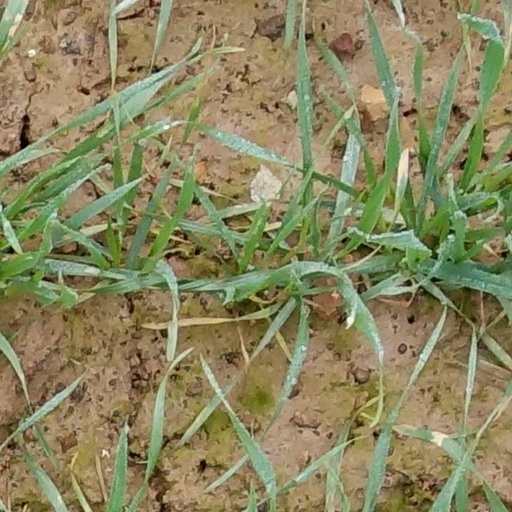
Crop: wheat